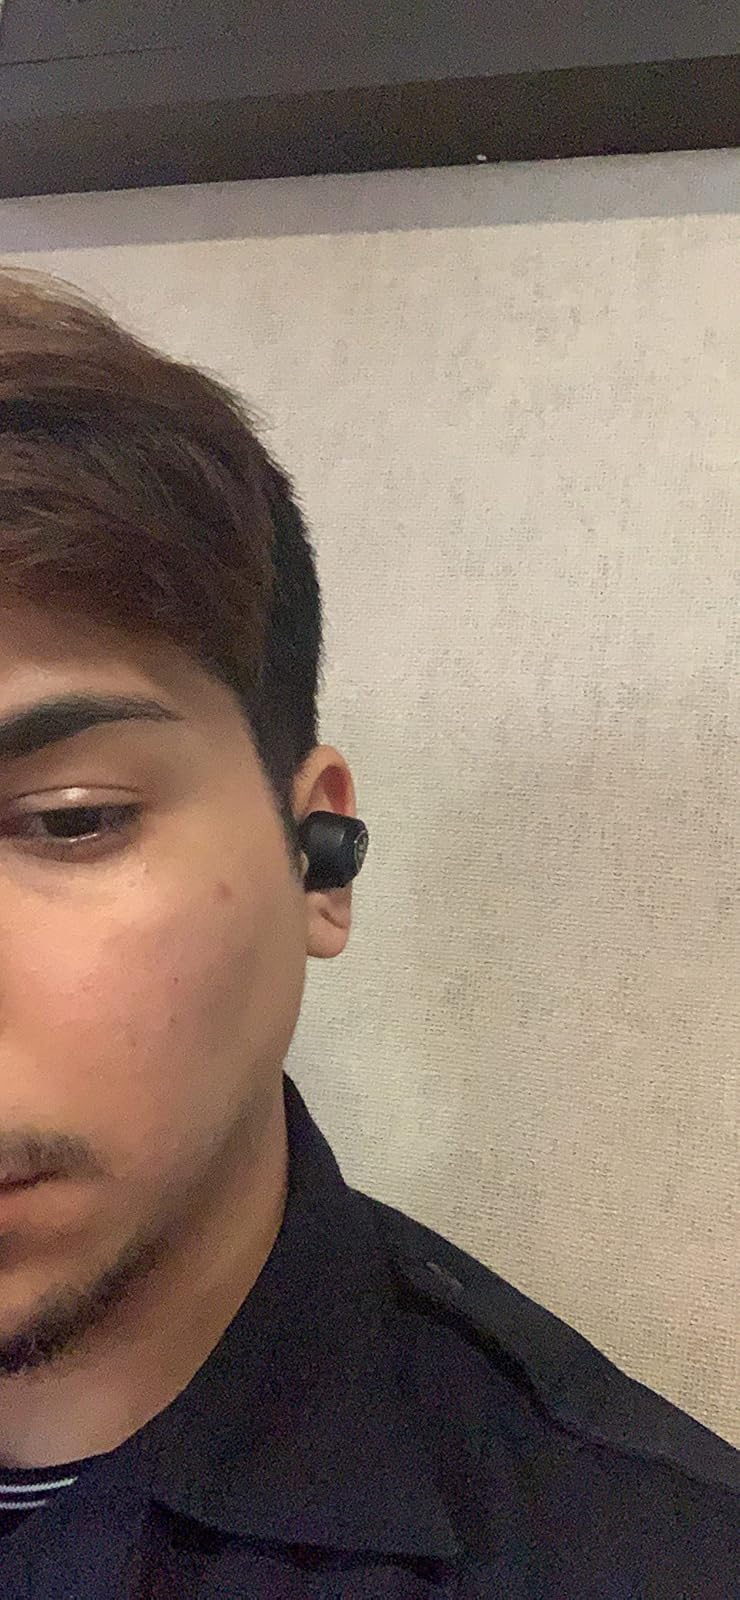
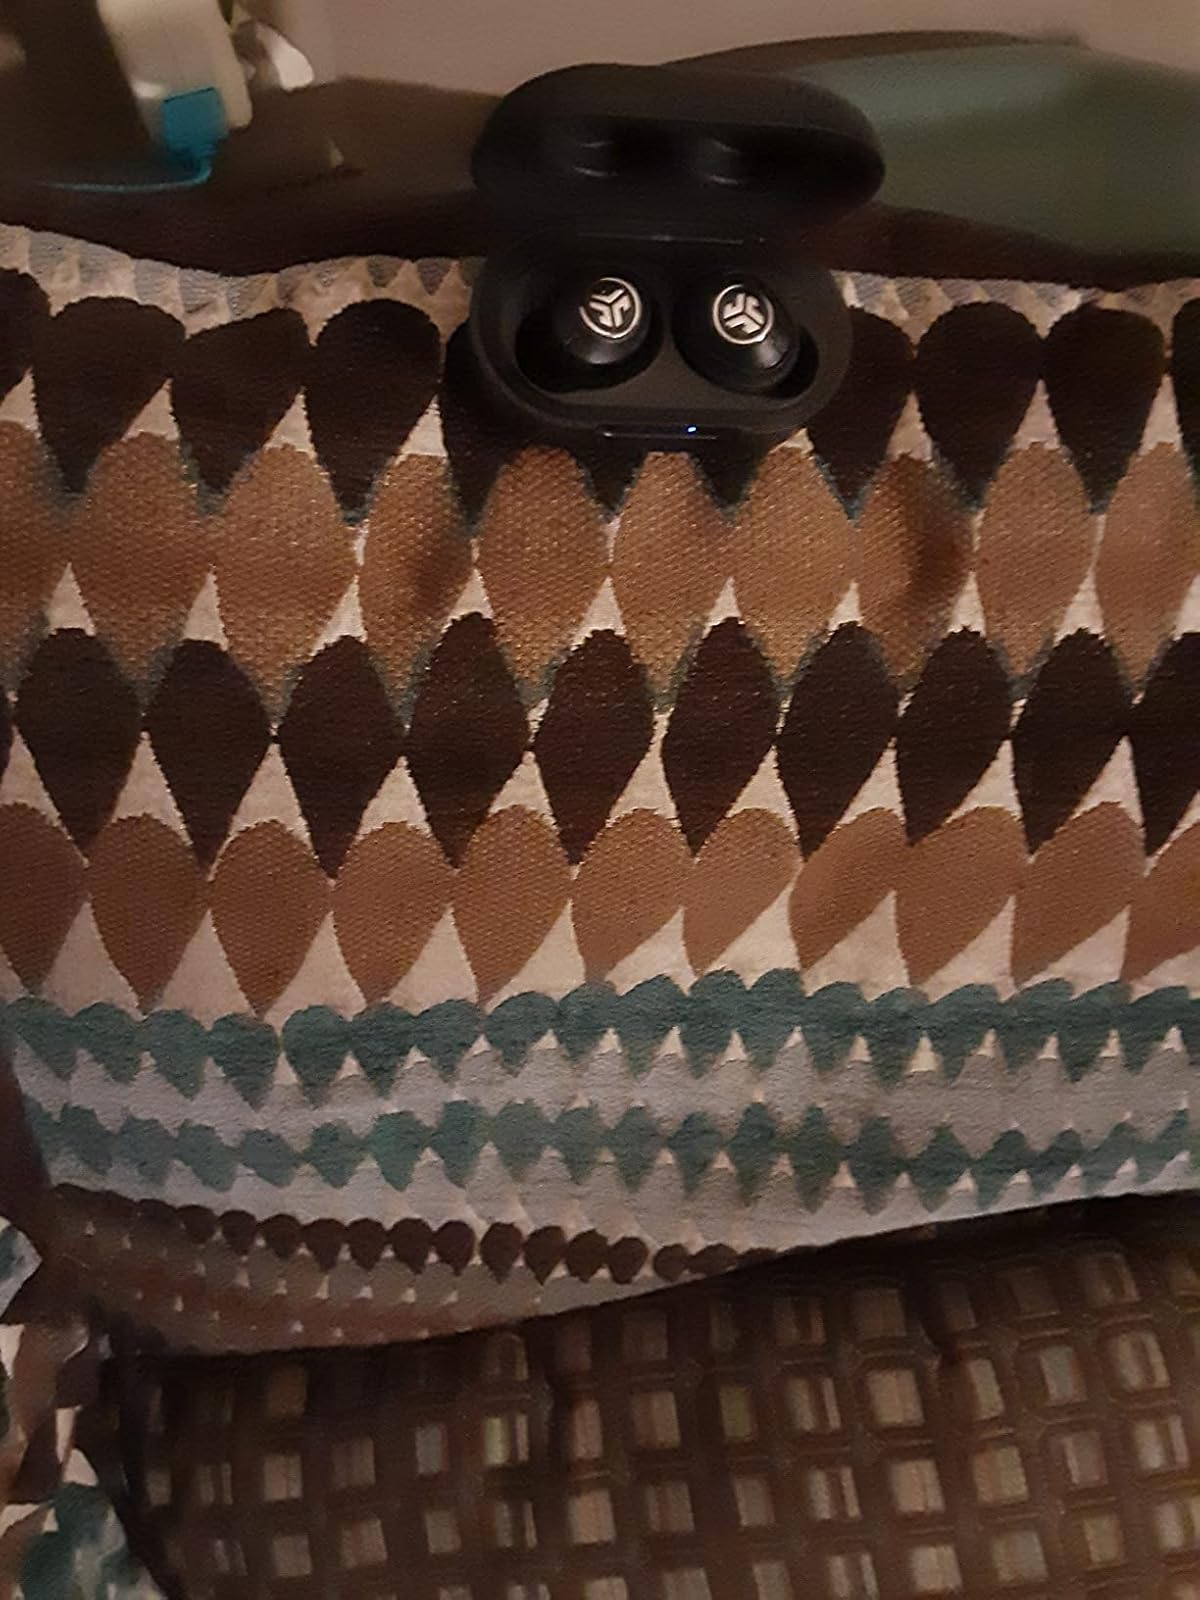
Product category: earbuds
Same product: yes